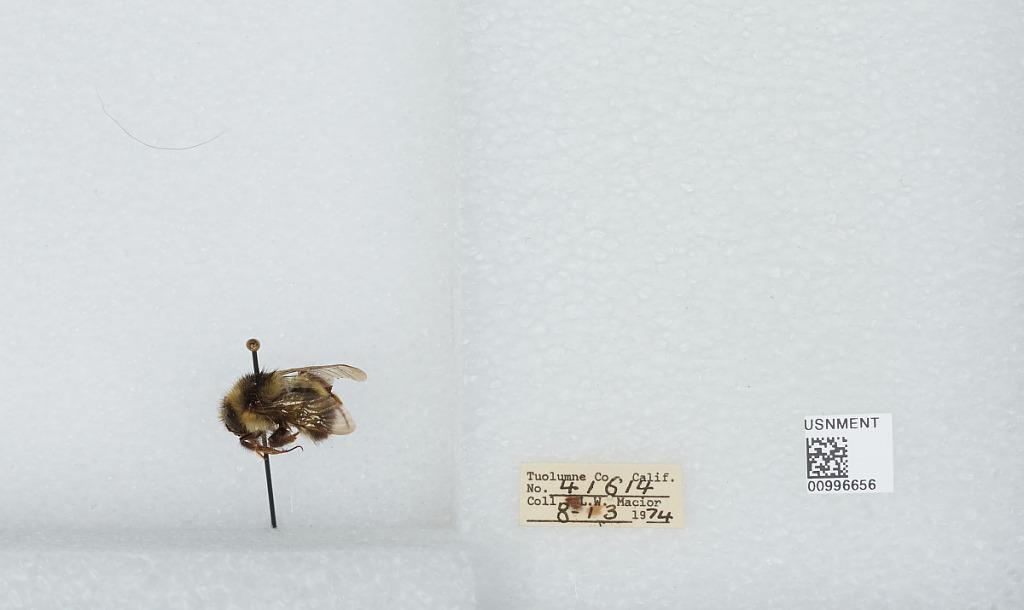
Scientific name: Bombus (Pyrobombus) flavifrons Cresson
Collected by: L. Macior
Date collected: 1974-8-13
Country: United States
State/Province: California
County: Tuolumne
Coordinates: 38.02, -119.94